Echo: Secrets of the Lost Cavern

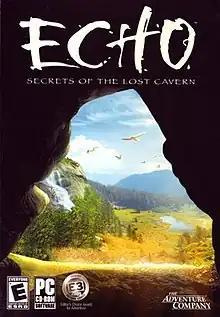
North American cover art

Echo: Secrets of the Lost Cavern (known in Europe as Secret of the Lost Cavern) is a computer adventure game released in 2005. It was developed by Kheops Studio and published by The Adventure Company. It is very similar to previous Kheops Studio games; the interface and gameplay are almost identical to "Return to Mysterious Island". The player takes the role of Arok, a 15-year-old European "Homo sapiens" from the Paleolithic period.